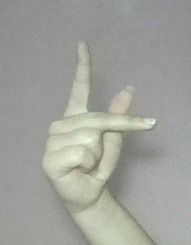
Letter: dha